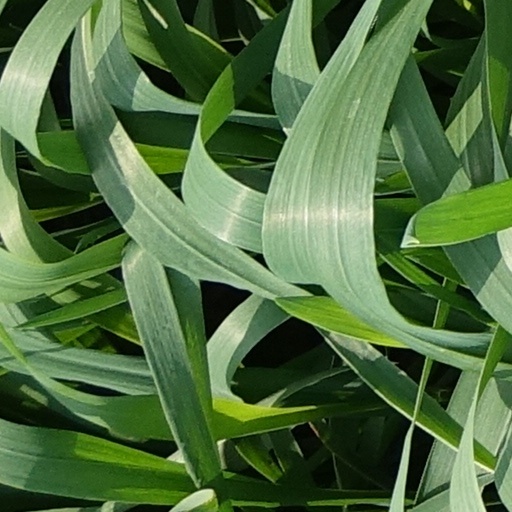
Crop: wheat